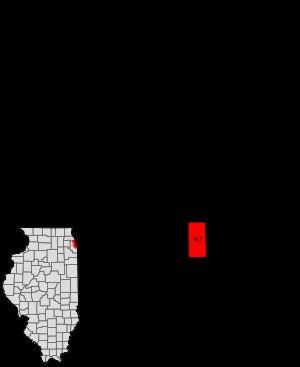
West Englewood est l'un des 77 secteurs communautaires de la ville de Chicago aux États-Unis.